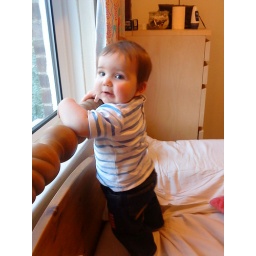
Standing at the bedroom window, watching the cars go by